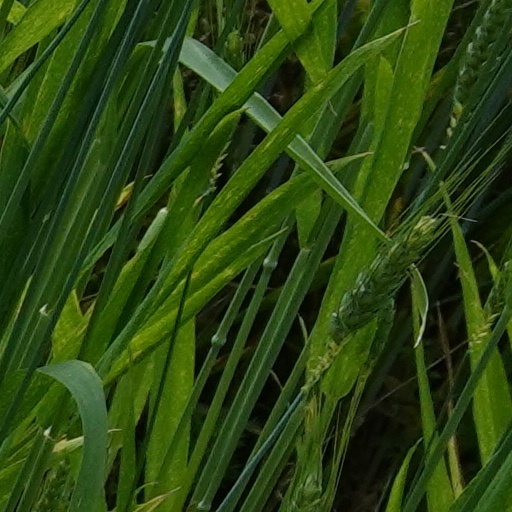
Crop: wheat